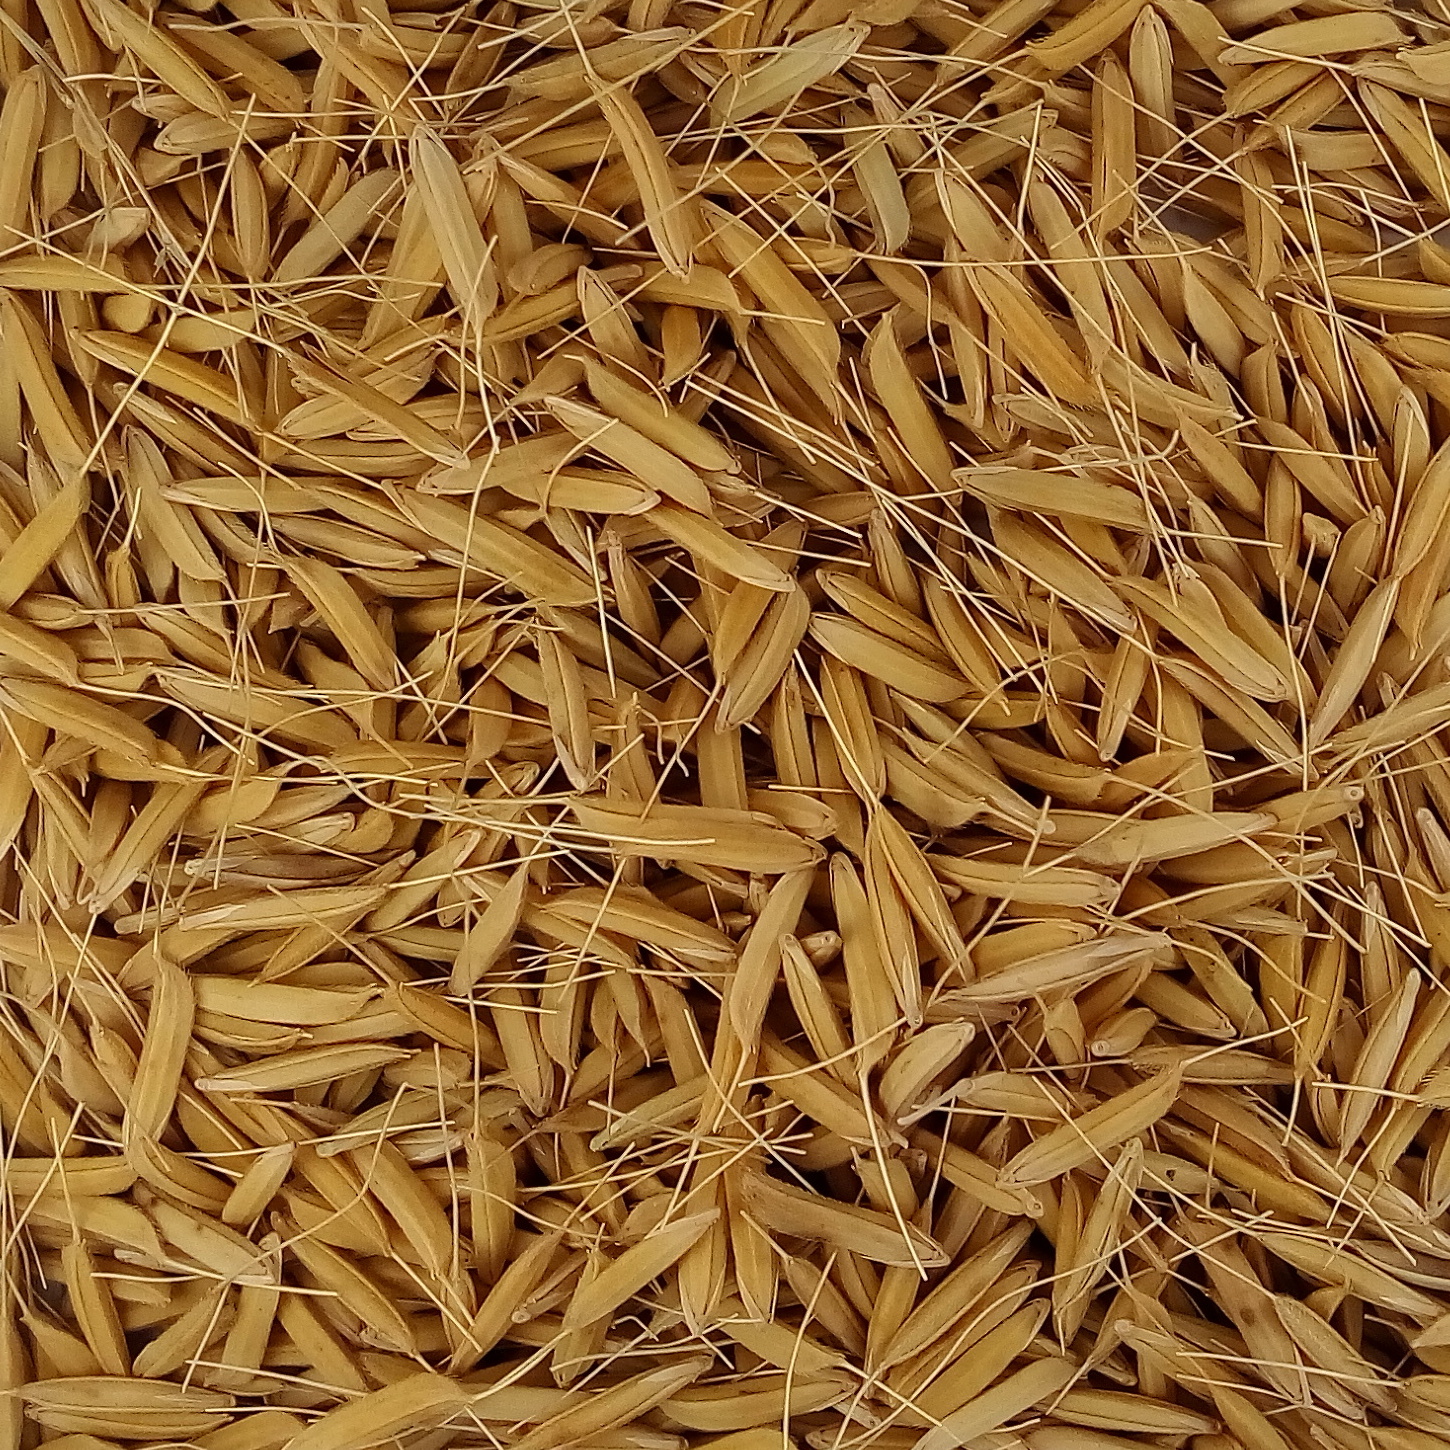
Rice seed variety: 1637